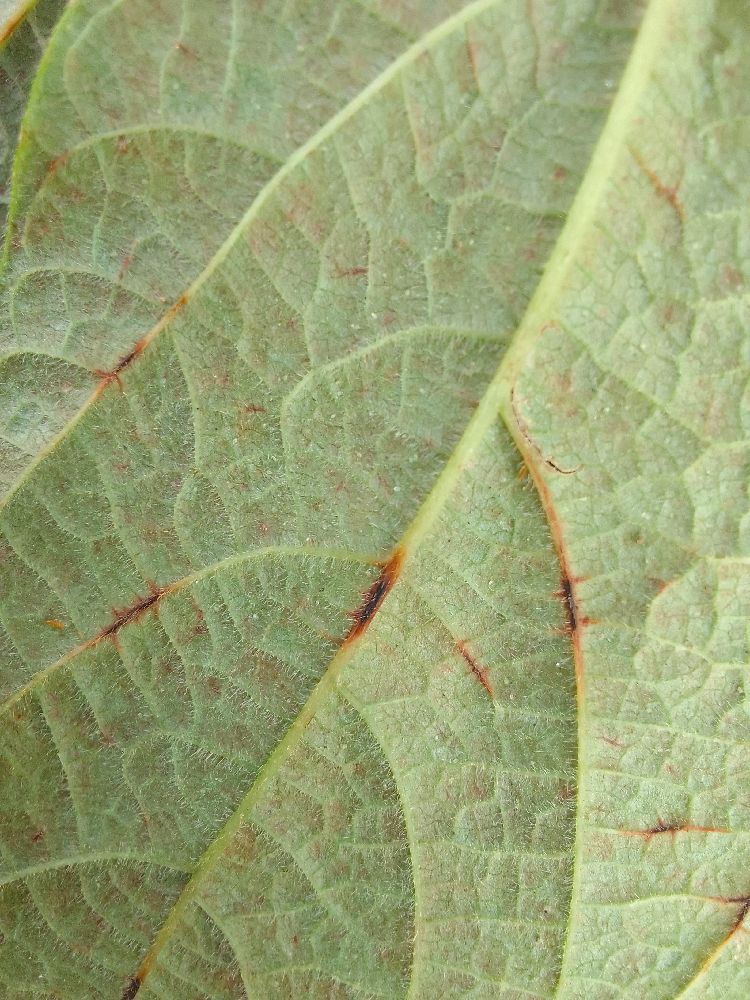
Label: anthracnose